Cynology

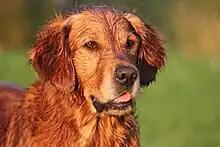
A Golden Retriever

In English, it is a term sometimes used to denote a serious zoological approach to the study of dogs as well as by writers on canine subjects, dog breeders, trainers and enthusiasts who study the dog informally.